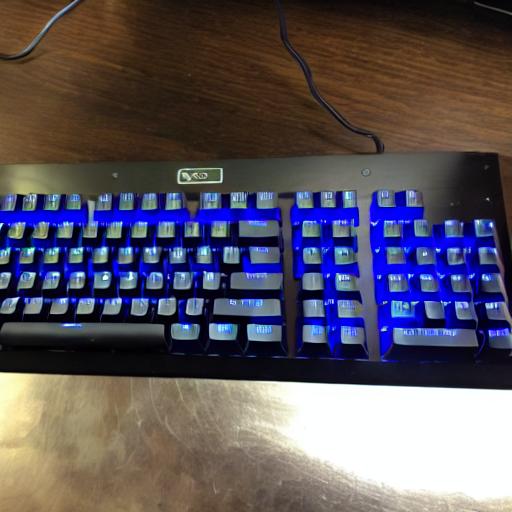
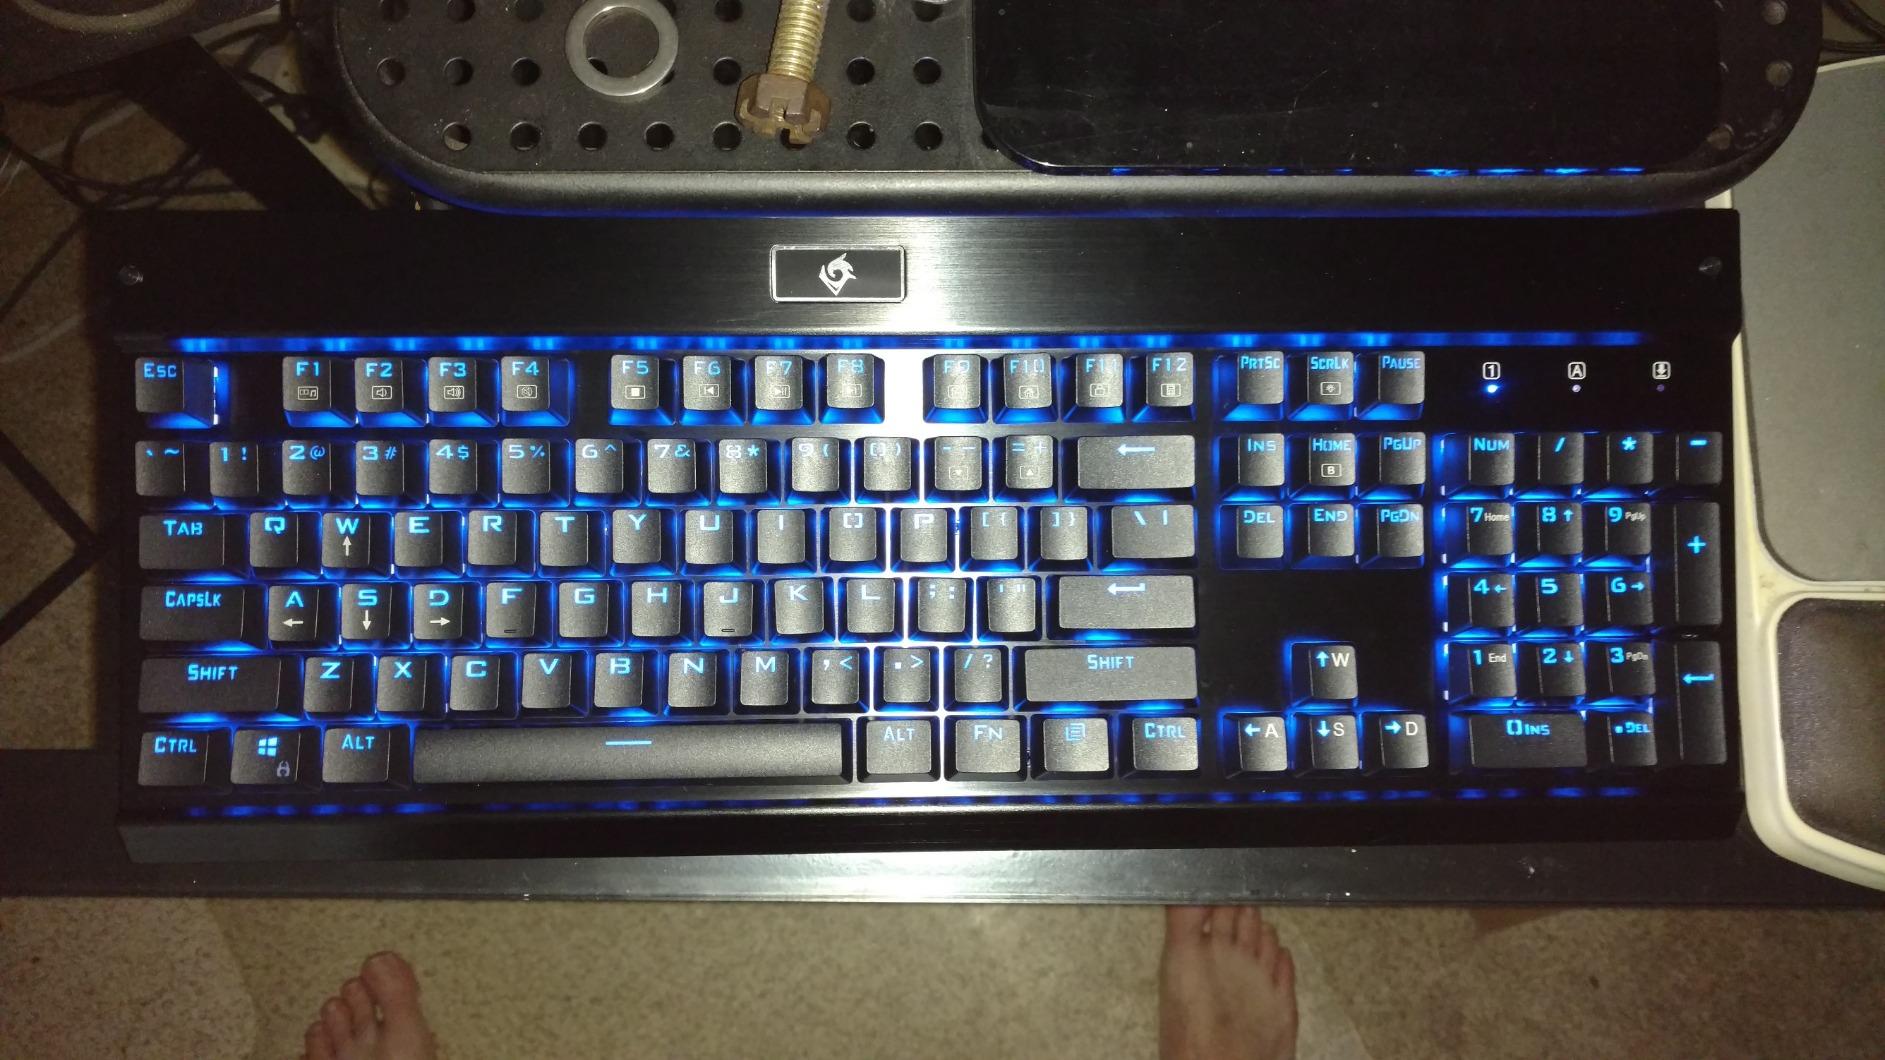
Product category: keyboard
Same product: no